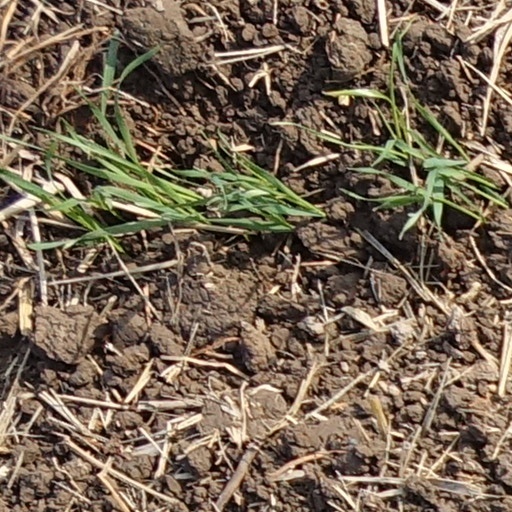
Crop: wheat